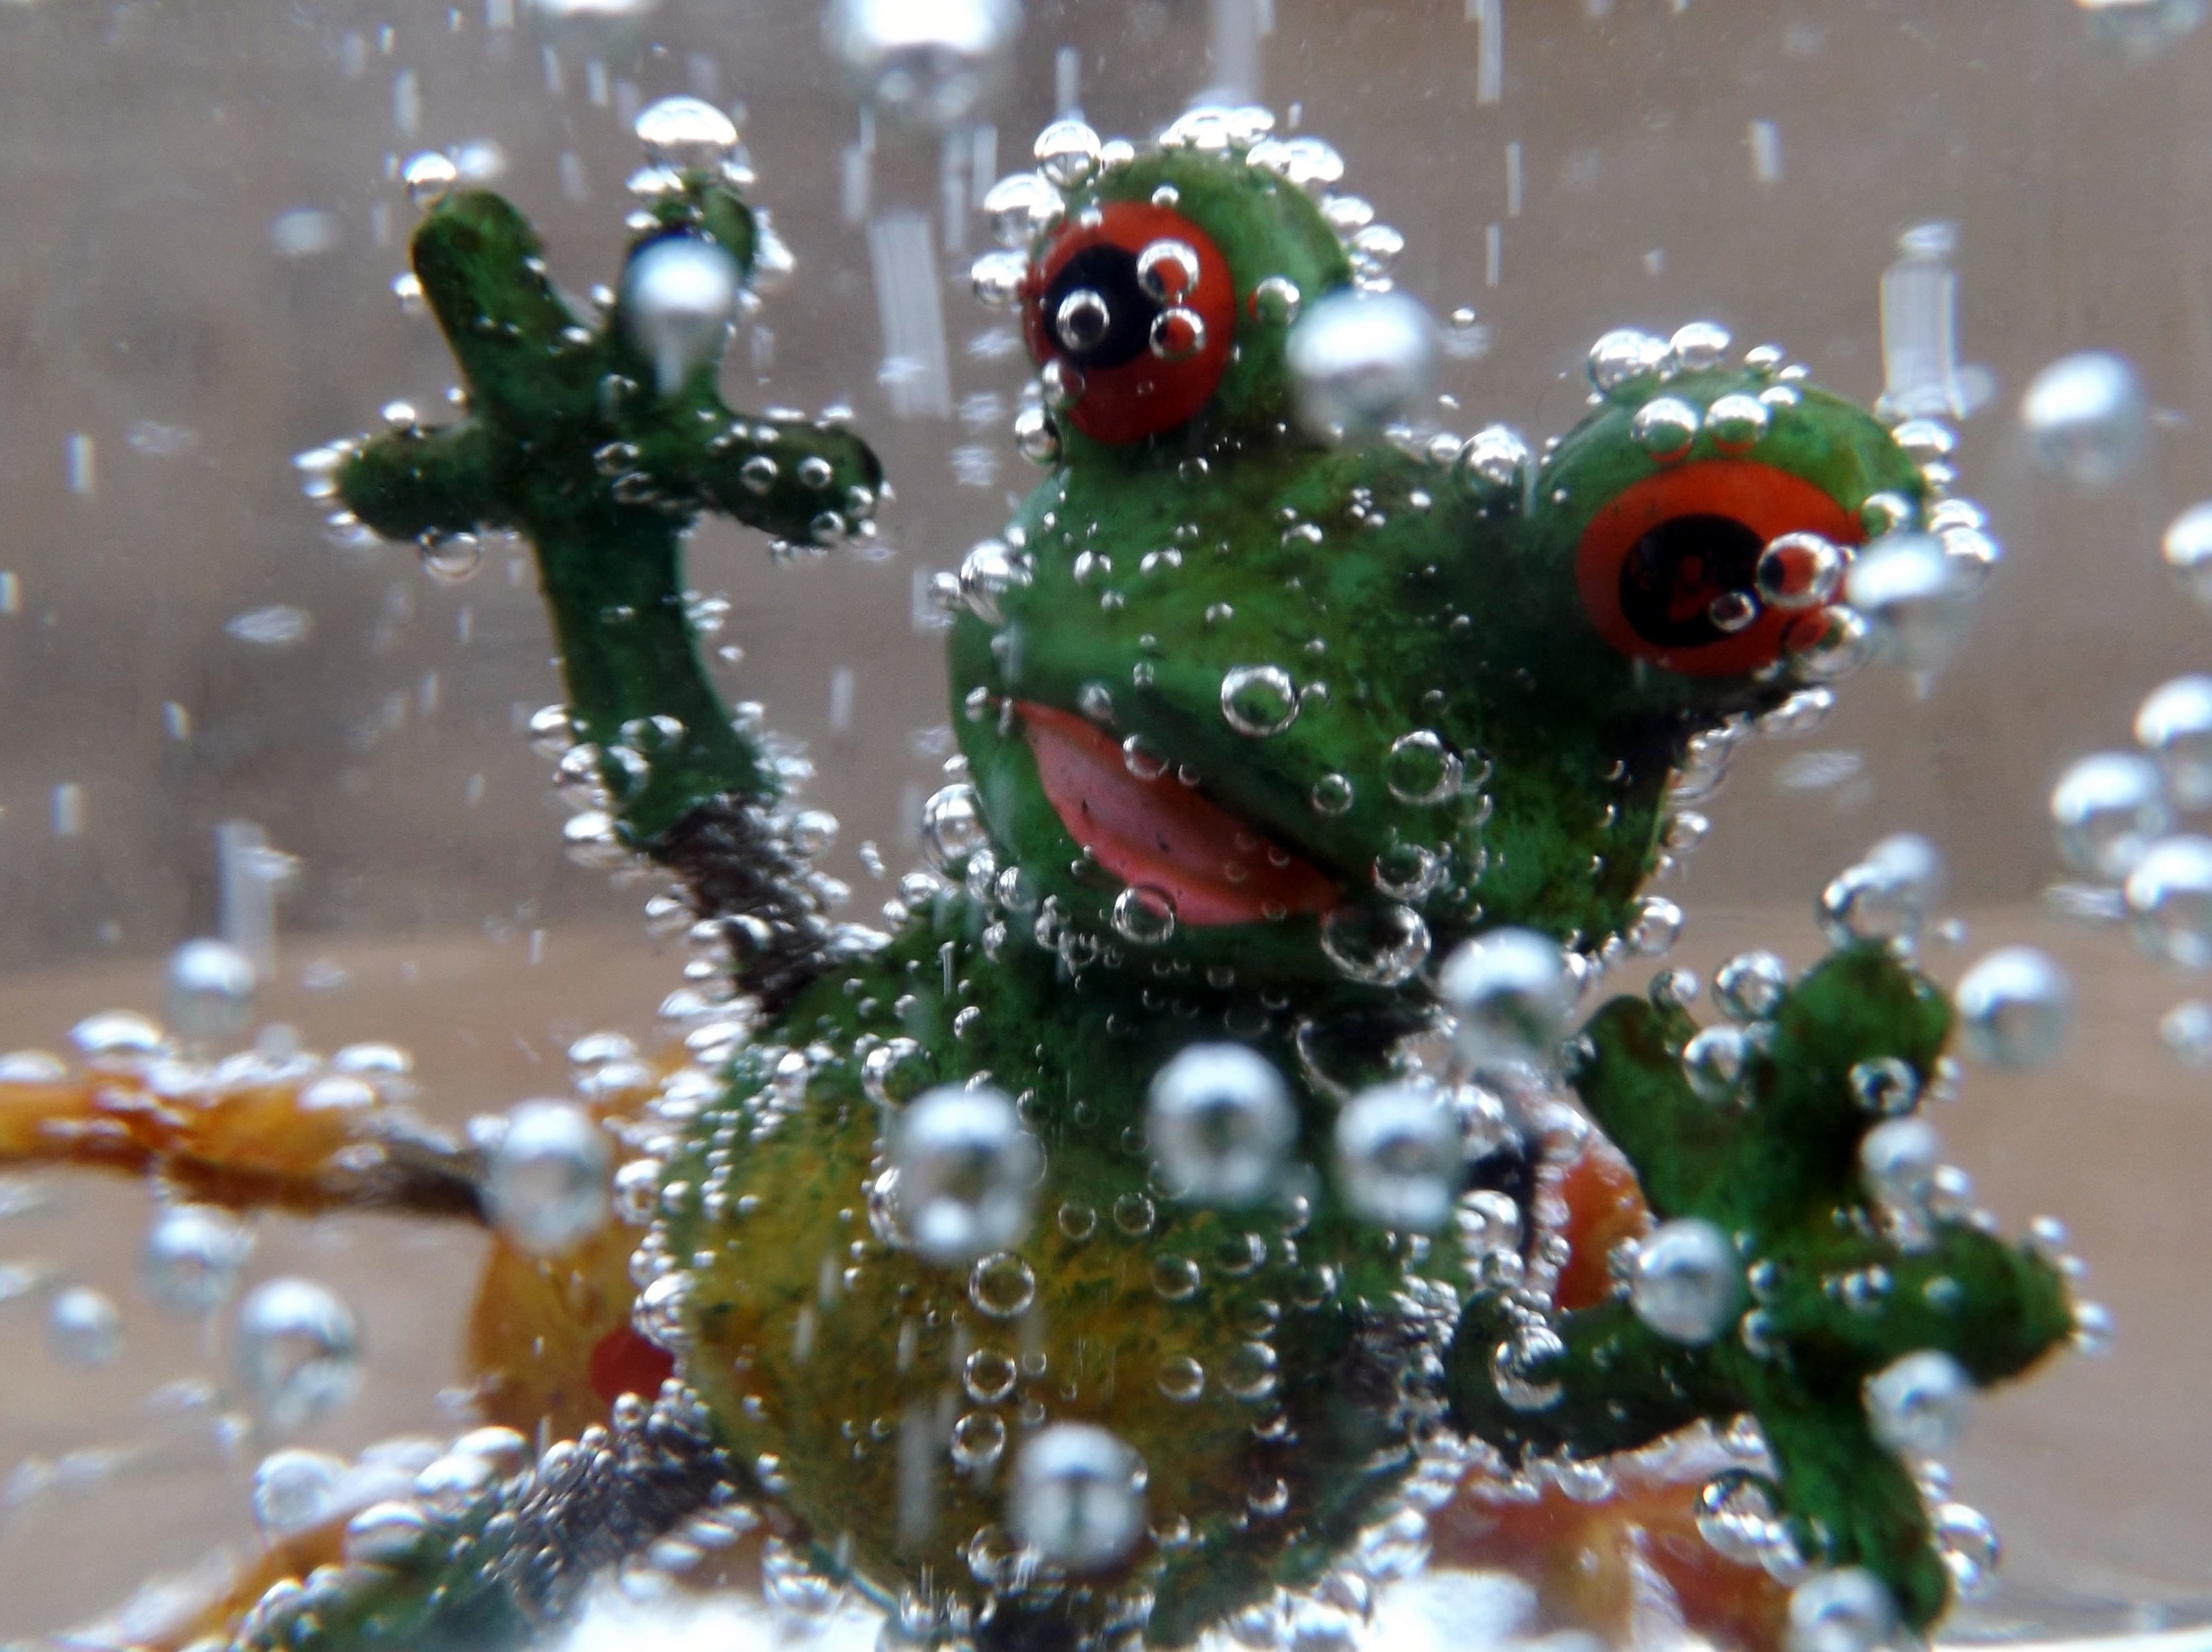
tree, water, branch, green, holiday, frog, christmas, christmas tree, christmas decoration